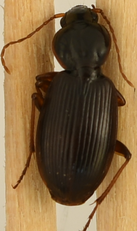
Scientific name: Synuchus impunctatus
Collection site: Steigerwaldt Land Services Site (STEI), plot STEI_008